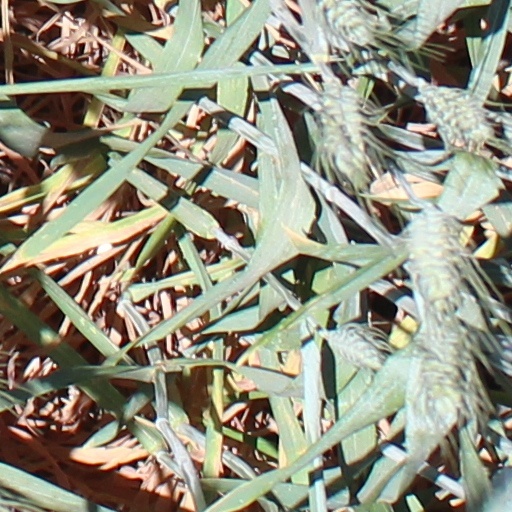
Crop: wheat